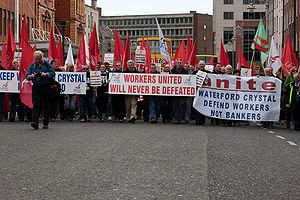
La crise financière irlandaise de 2008-2011, qui a émergé avec la crise financière mondiale de 2007-2008, est une crise politique et économique majeure dans l’histoire de l’Irlande, et qui est en partie responsable de la récession subie par le pays pour la première fois depuis les années 1980. Le gouvernement irlandais a officiellement annoncé l’entrée du pays dans la récession en septembre 2008. Le taux de chômage augmenta sensiblement les mois suivants. Selon le Central Statistics Office, l’Irlande fut le premier pays de la zone euro à connaître une récession.